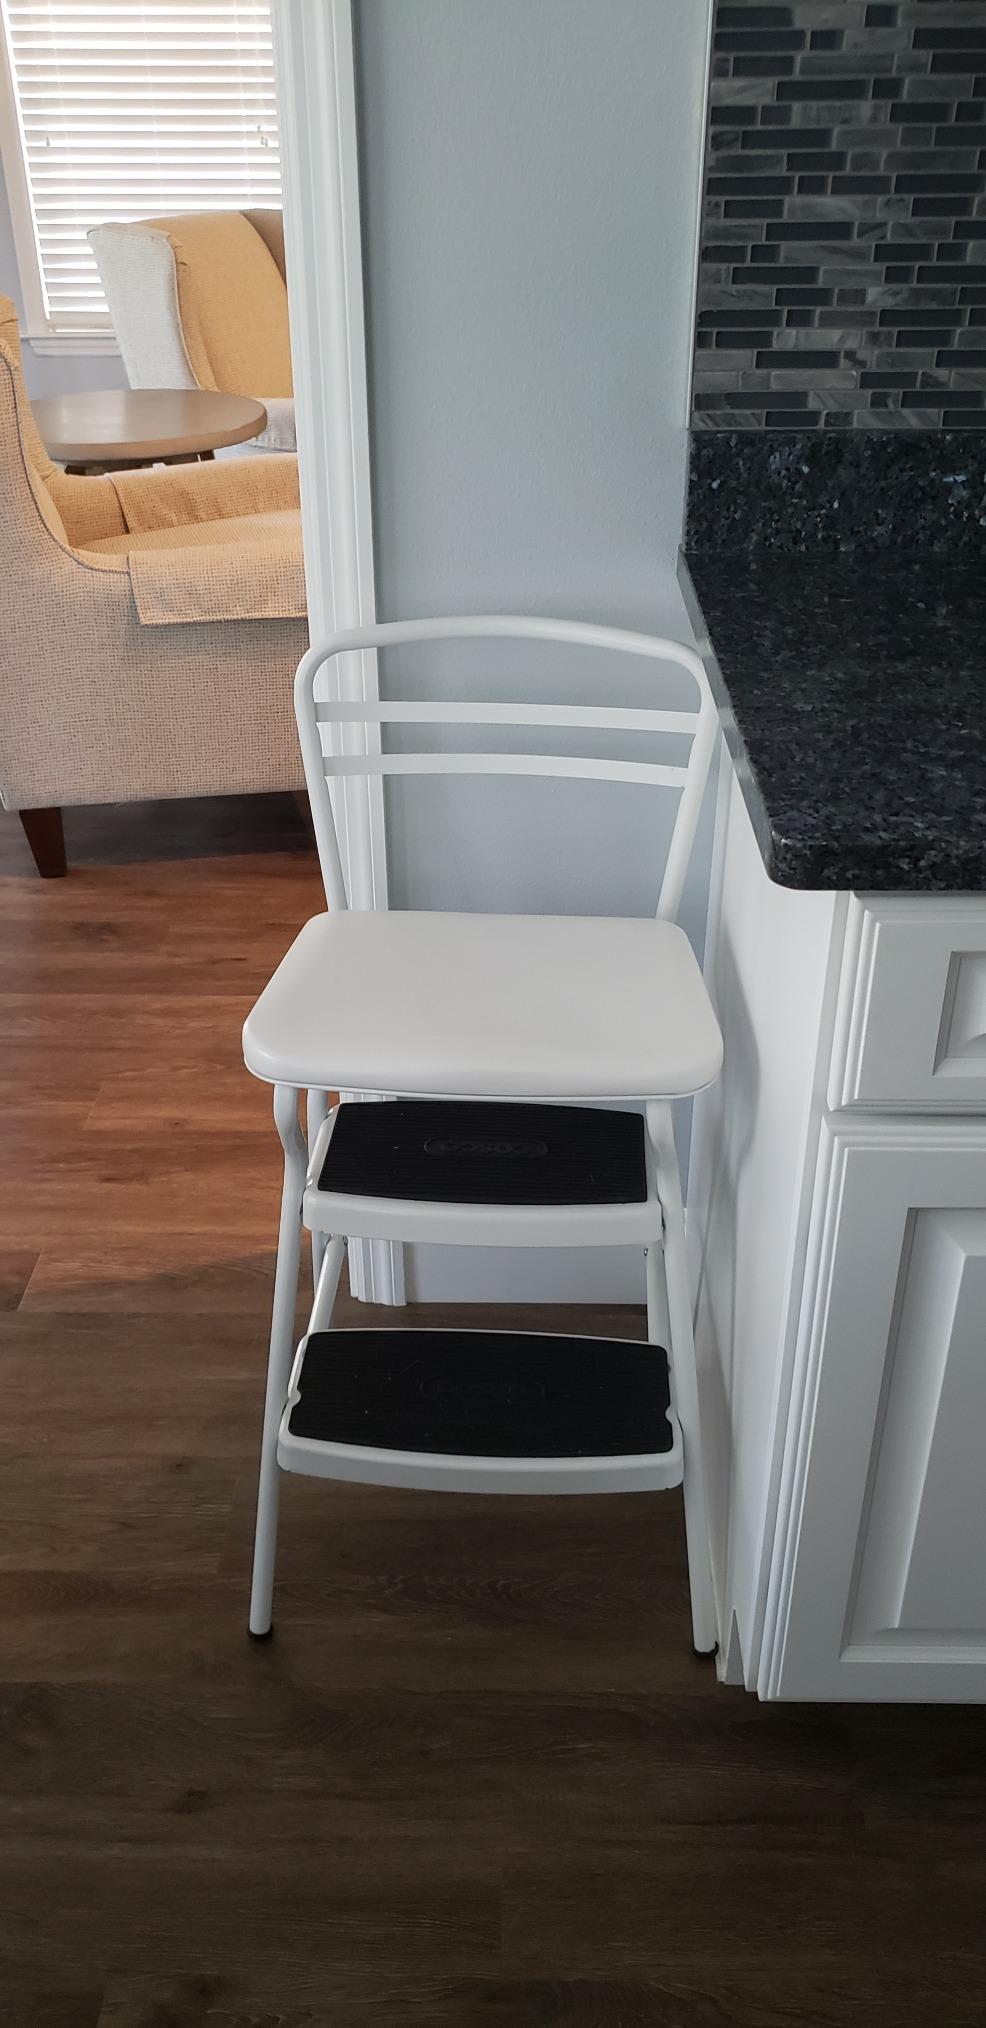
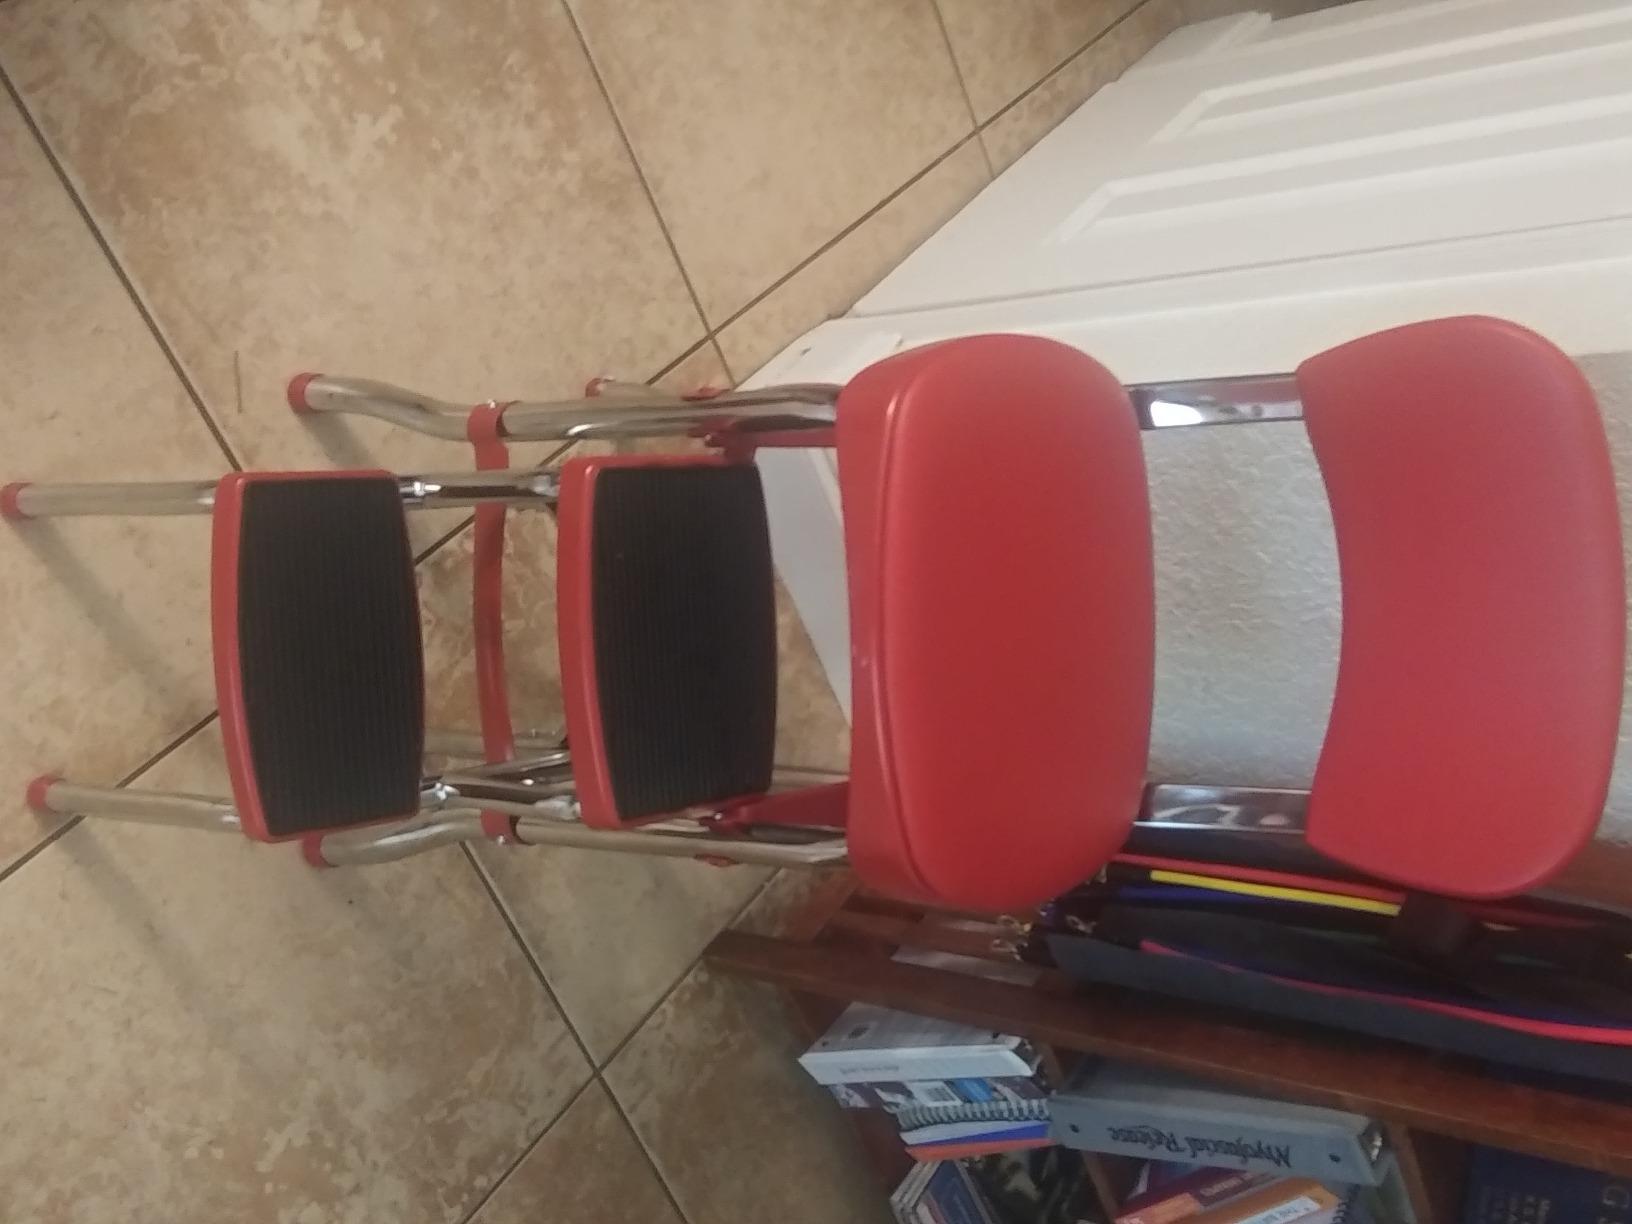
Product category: items_chair
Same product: no